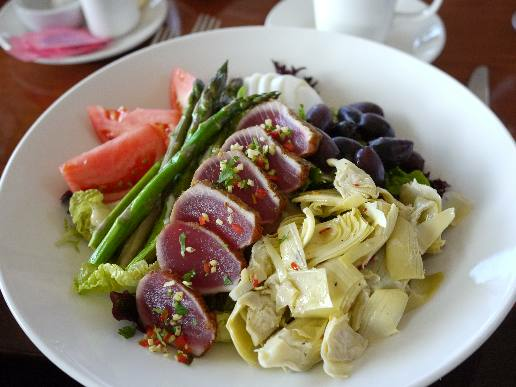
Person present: No